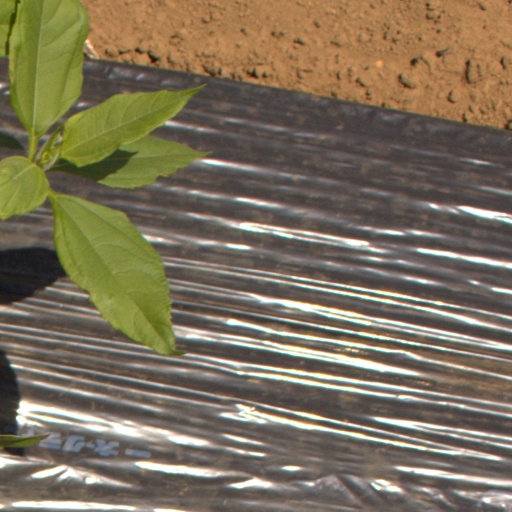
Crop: Jerusalem artichoke